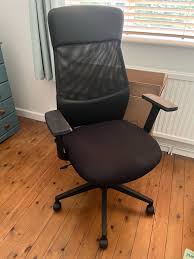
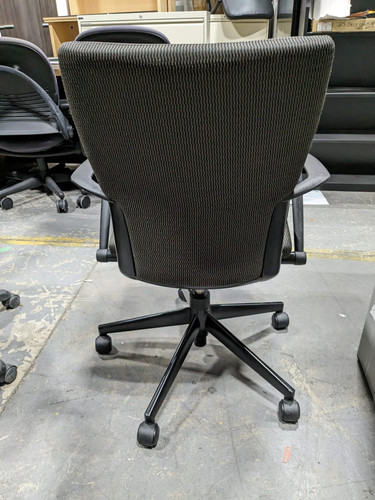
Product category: items_chair
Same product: no